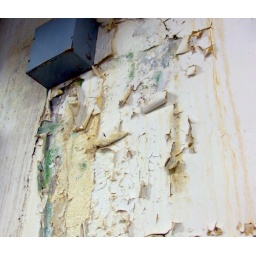
Dilapidated sheet rock under a sidewalk near 10th and Stark in Portland.